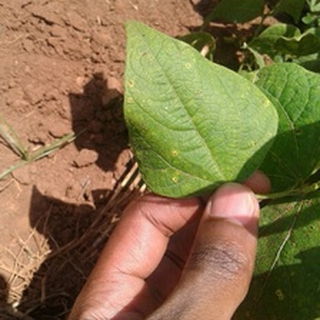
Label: bean_rust